Washing paddle

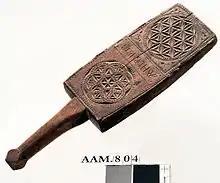
A washing paddle

The washing paddle (or washing beetle, battledore, laundry bat), known as "thaapi" in the languages Haryanvi and Hindi, is a hand tool used to do laundry. It is made of wood, shaped like a baker's peel, but with a much shorter handle used as a grip. It was used to beat the wet clothes and linens, pushing out the dirt by hammering the items against the washboard, or against the flat slabs built into the laundry area.